Jonathan Holloway (historian)

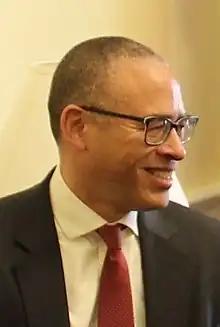
Holloway in 2023

Jonathan Scott Holloway (born 1967) is an American historian, academic administrator, who served as the 21st president of Rutgers University.